Oktoberfest

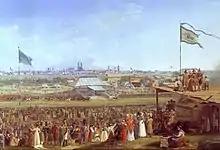
Horse race at the Oktoberfest, 1823

The highlight of the first festival was a horse race modelled on the medieval once run at Karlstor. Major Andreas Michael Dall’Armi of the National Guard proposed the idea, although coachman Franz Baumgartner later claimed credit. The race was repeated in 1811, becoming the core of the annual Oktoberfest tradition.